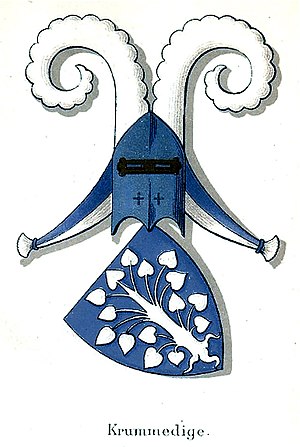
Krummedige
Krummediges våben
Krummedige, er en holstensk uradelslægt, som allerede var kendt omkring 1100 tallet, slægten forgrenede sig i 1300 tallet til Danmark og Sverige, og den danske slægtlinje uddøde 1598.